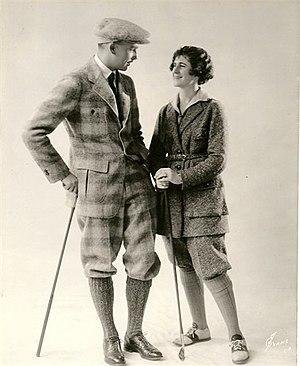
Rex Taylor est un scénariste américain né le 1ᵉʳ novembre 1889 au Iowa, décédé le 27 décembre 1968 à San Pedro.